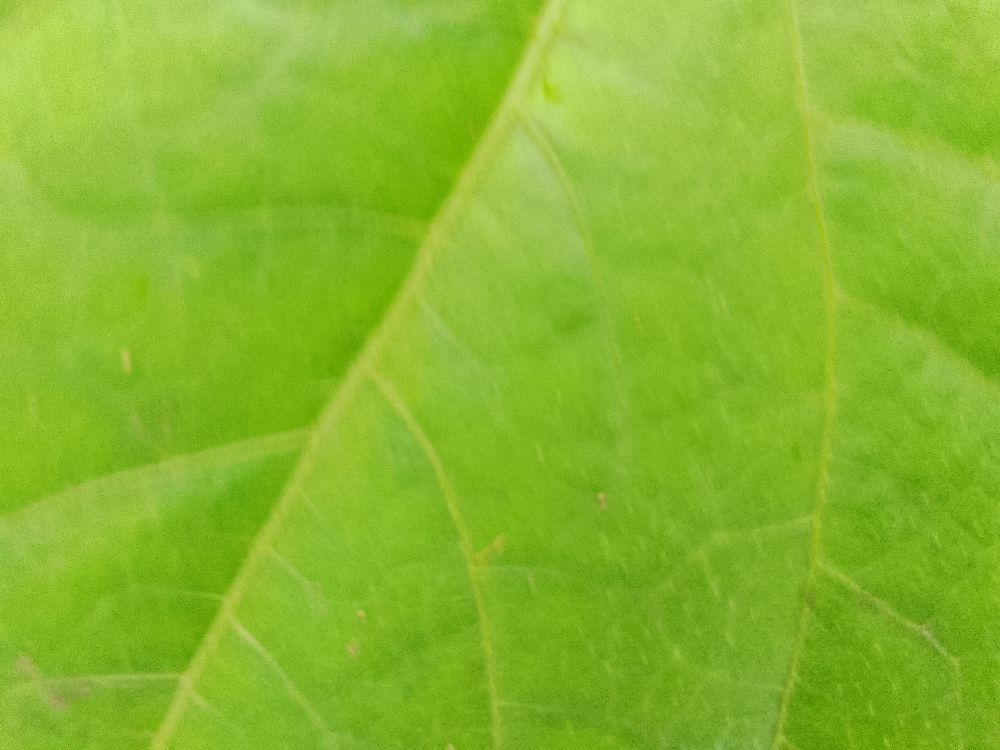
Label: healthy